Pink Venom

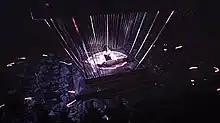
A scene in the music video where Jisoo plays the geomungo while surrounded by chanting hooded figures.

"Pink Venom" was written by Teddy Park and Danny Chung and composed by Teddy, 24, R.Tee, and Ido, while production was handled by 24, R.Tee, and Ido. It is a dance, EDM, hip-hop and pop rap song that incorporates traditional Korean instruments, such as the geomungo and gayageum. The song draws influences from 90s hip-hop and electropop, with "The Korea Herald" noting how it combines "the group's trademark hip-hop style" with the sound of traditional Korean instruments. In terms of musical notation, the song is written in the key of C minor and has a tempo of 90 beats per minute.